Irresistible (Jessica Simpson song)

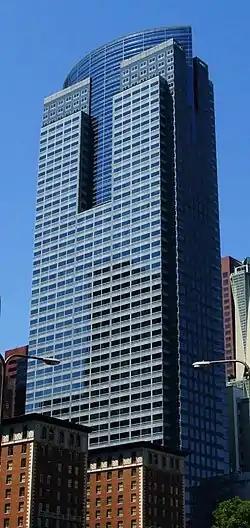
Gas Company Tower ("pictured") where part of the video was filmed.

The music video was directed by Colombian film director Simon Brand, in Los Angeles, and was choreographed by Dan Karaty. Shot in a set with futuristic backdrops, Simpson assumes the role of a spy on a mission in the video. It begins with Simpson exiting a helicopter then entering a building to compromise evidence in a laboratory there. Simpson takes the elevator which opens onto a pathway. While she is walking, a gadget appears on the floor followed by a small explosion. In the next scene, Simpson walks through a water tunnel, out of which she is pulled by a robotic hand. As the video progresses, Simpson is shown dancing in a room full of mirrors. Scenes of ninjas climbing up a rope hanging from top of the building are inter-cut with scenes of Simpson dancing until the laboratory explodes. Simpson is next shown dancing on the rooftop alongside the ninjas before a helicopter arrives and Simpson boards it.